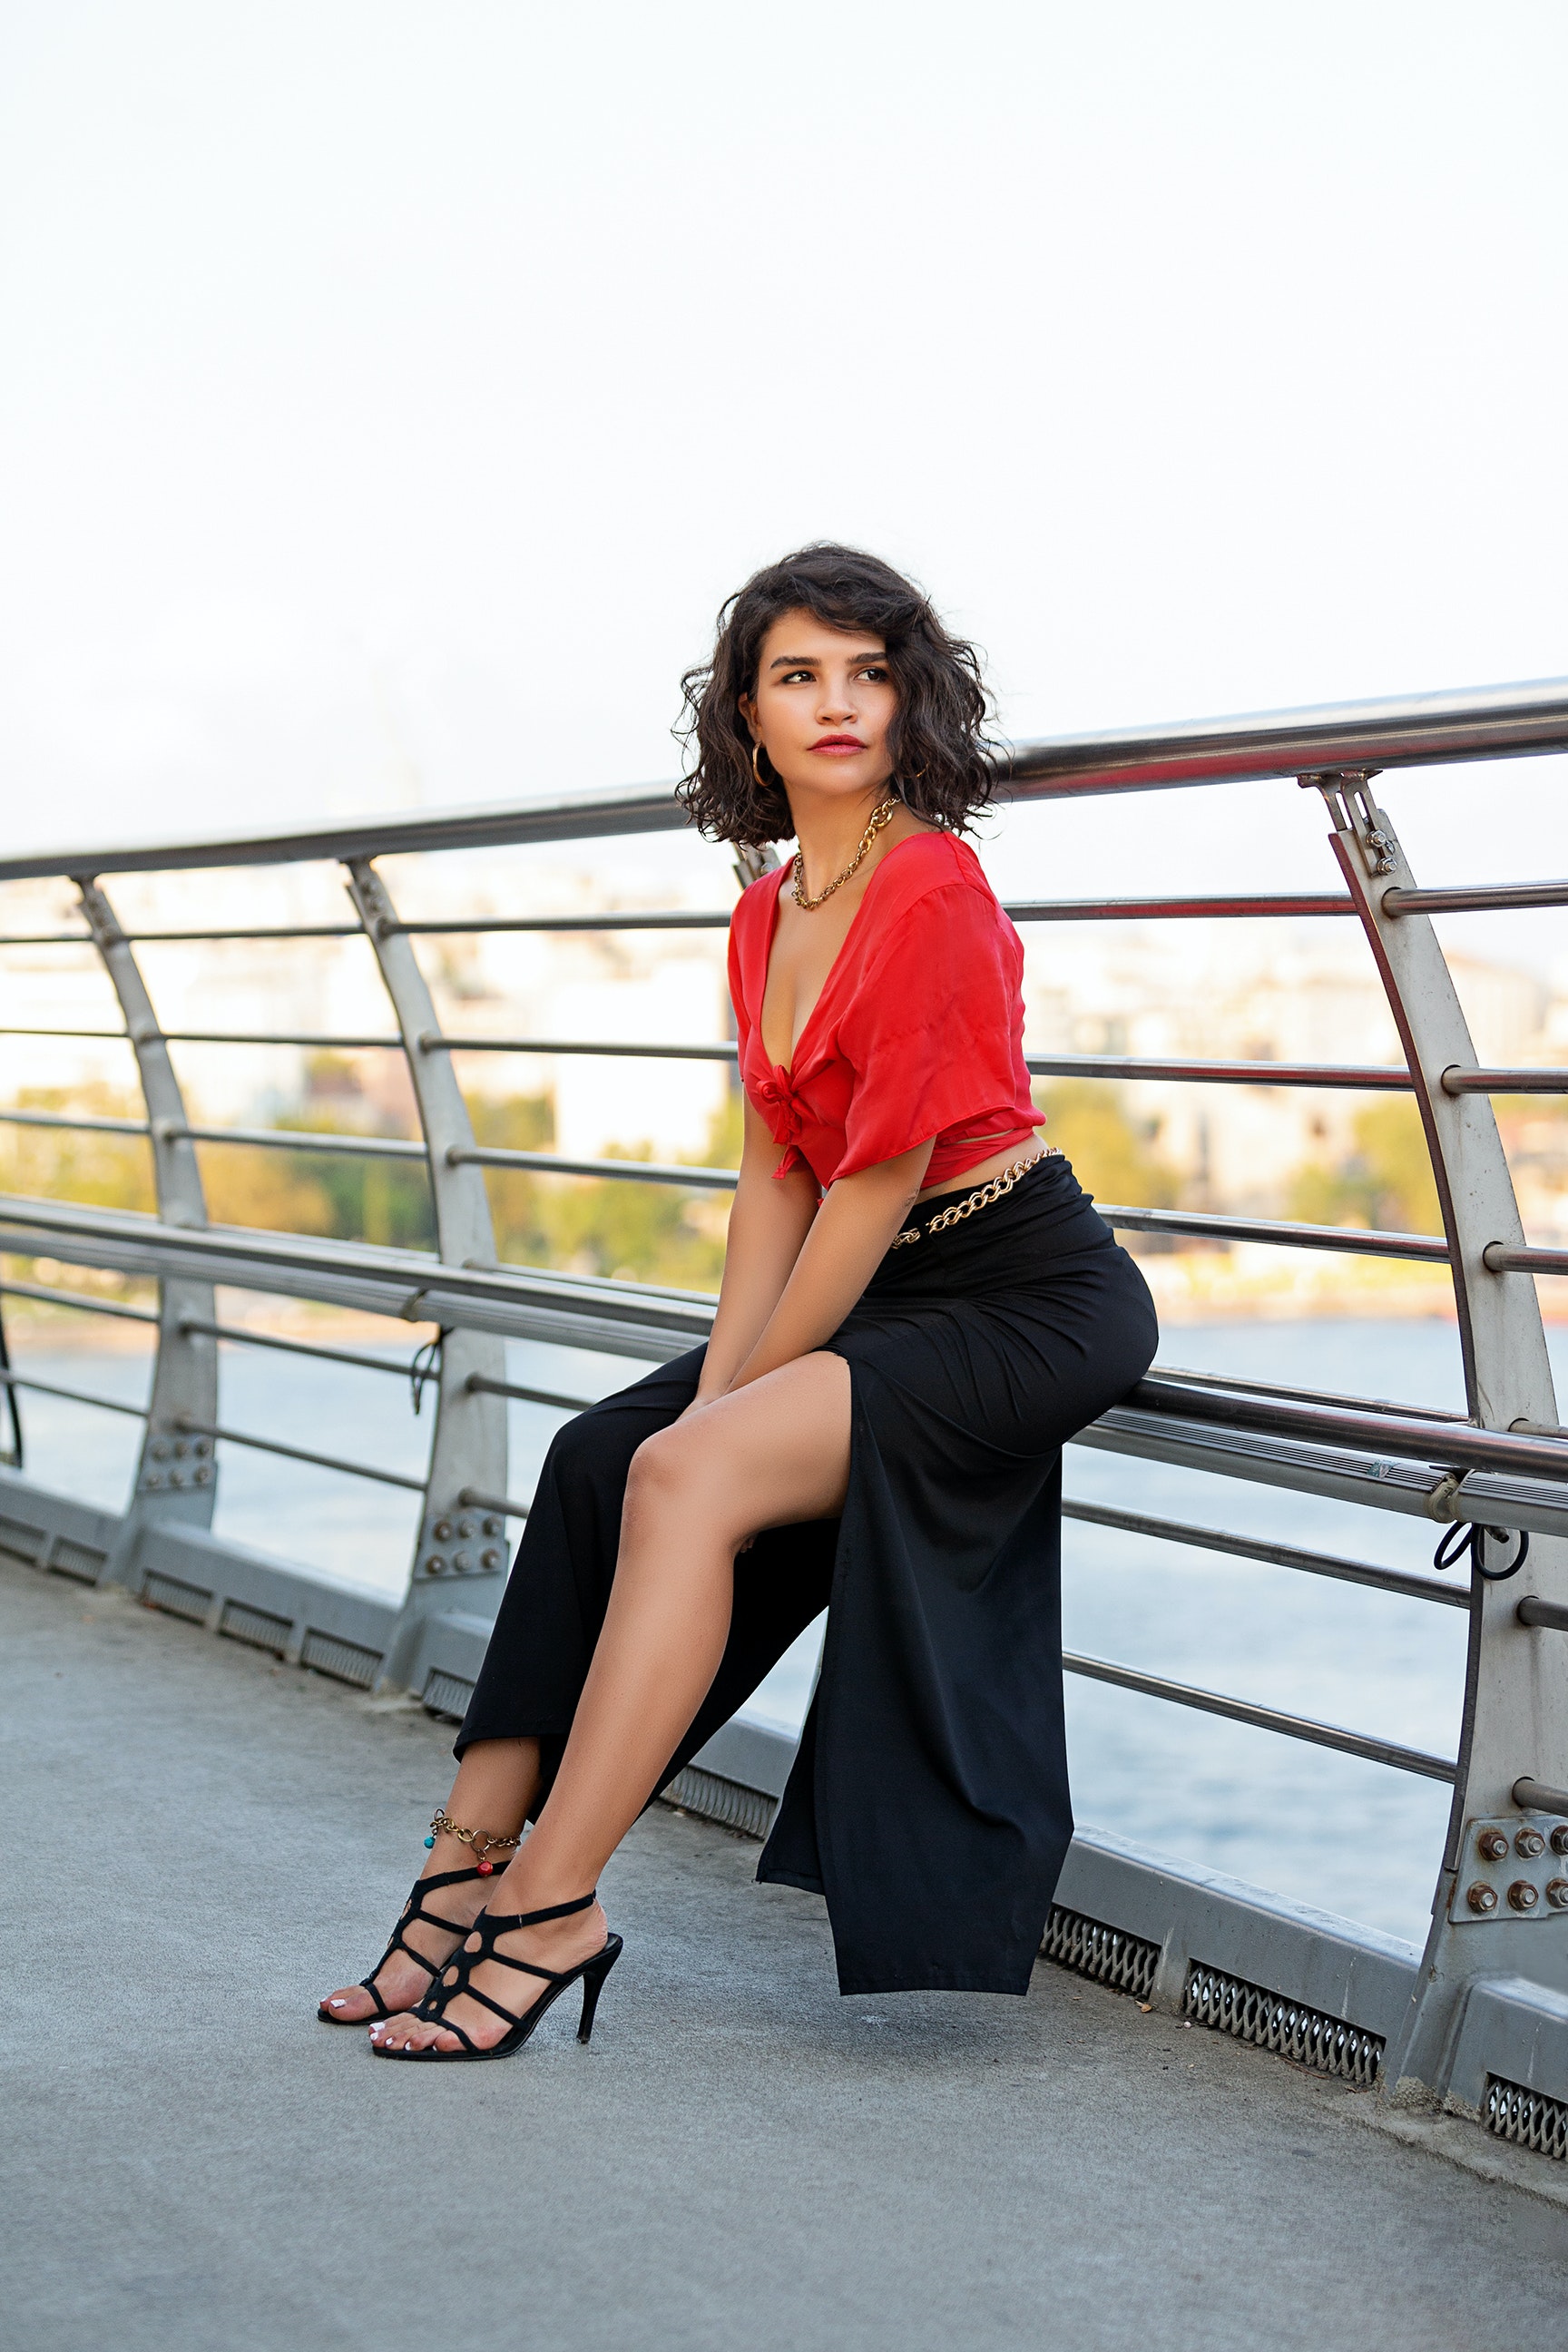
woman, footwear, shoe, shoulder, leg, sky, human body, flash photography, sleeve, waist, thigh, knee, stairs, black hair, eyewear, fashion design, human leg, long hair, fashion model, sportswear, foot, sitting, t shirt, formal wear, sandal, travel, calf, leisure, handrail, bag, denim, pattern, photo shoot, portrait photography, ankle